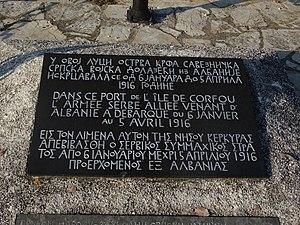
Monument aux soldats Serbes débarqués à Corfou en 1916
La campagne de Serbie de 1915 est une suite d'opérations militaires coordonnées menées durant l'automne de la deuxième année de la Première Guerre mondiale par des unités germano-austro-hongroises d'une part et bulgares d'autre part, en vue de conquérir, lors d'une rapide guerre de mouvements, la Serbie alors en guerre contre les puissances centrales. Rendue possible par l'intervention bulgare aux côtés des puissances centrales, cette campagne est préparée avec soin par les planificateurs militaires austro-hongrois. Son exécution est confiée à des unités allemandes et austro-hongroises depuis le Front du Danube, appuyées par les troupes bulgares, déployées le long de la frontière serbo-bulgare. Brillamment exécutées, les opérations aboutissent à une rapide jonction des troupes coalisées, les austro-allemands venant du Nord et les Bulgares venant du Sud-Est. Cette jonction oblige les armées serbes à fuir à travers les montagnes d'Albanie dans des conditions particulièrement difficiles.